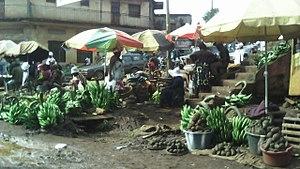
Images from Wiki Loves Africa 2014
Bafoussam est une ville du Cameroun, le chef-lieu de la région de l'Ouest, le chef-lieu du département de la Mifi et l'un des trois arrondissements du département de la Mifi. Elle a été érigée en Communauté urbaine de Bafoussam en 2008. Située en pays Bamiléké, Bafoussam est à la fois ville et village du peuple du même nom.